Biljana Kovačević-Vučo

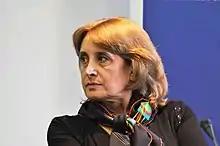
Biljana Kovačević-Vučo

Biljana Kovačević-Vučo (May 21, 1952 – April 20, 2010) was a Serbian human rights and anti-war activist. She was President of the Lawyer's Committee for Human Rights (YUCOM) from 1997 until her death in 2010. A lifelong antifascist, antinationalist and progressive, she was also a member of the Advisory Board of the left-wing magazine "Novi Plamen"